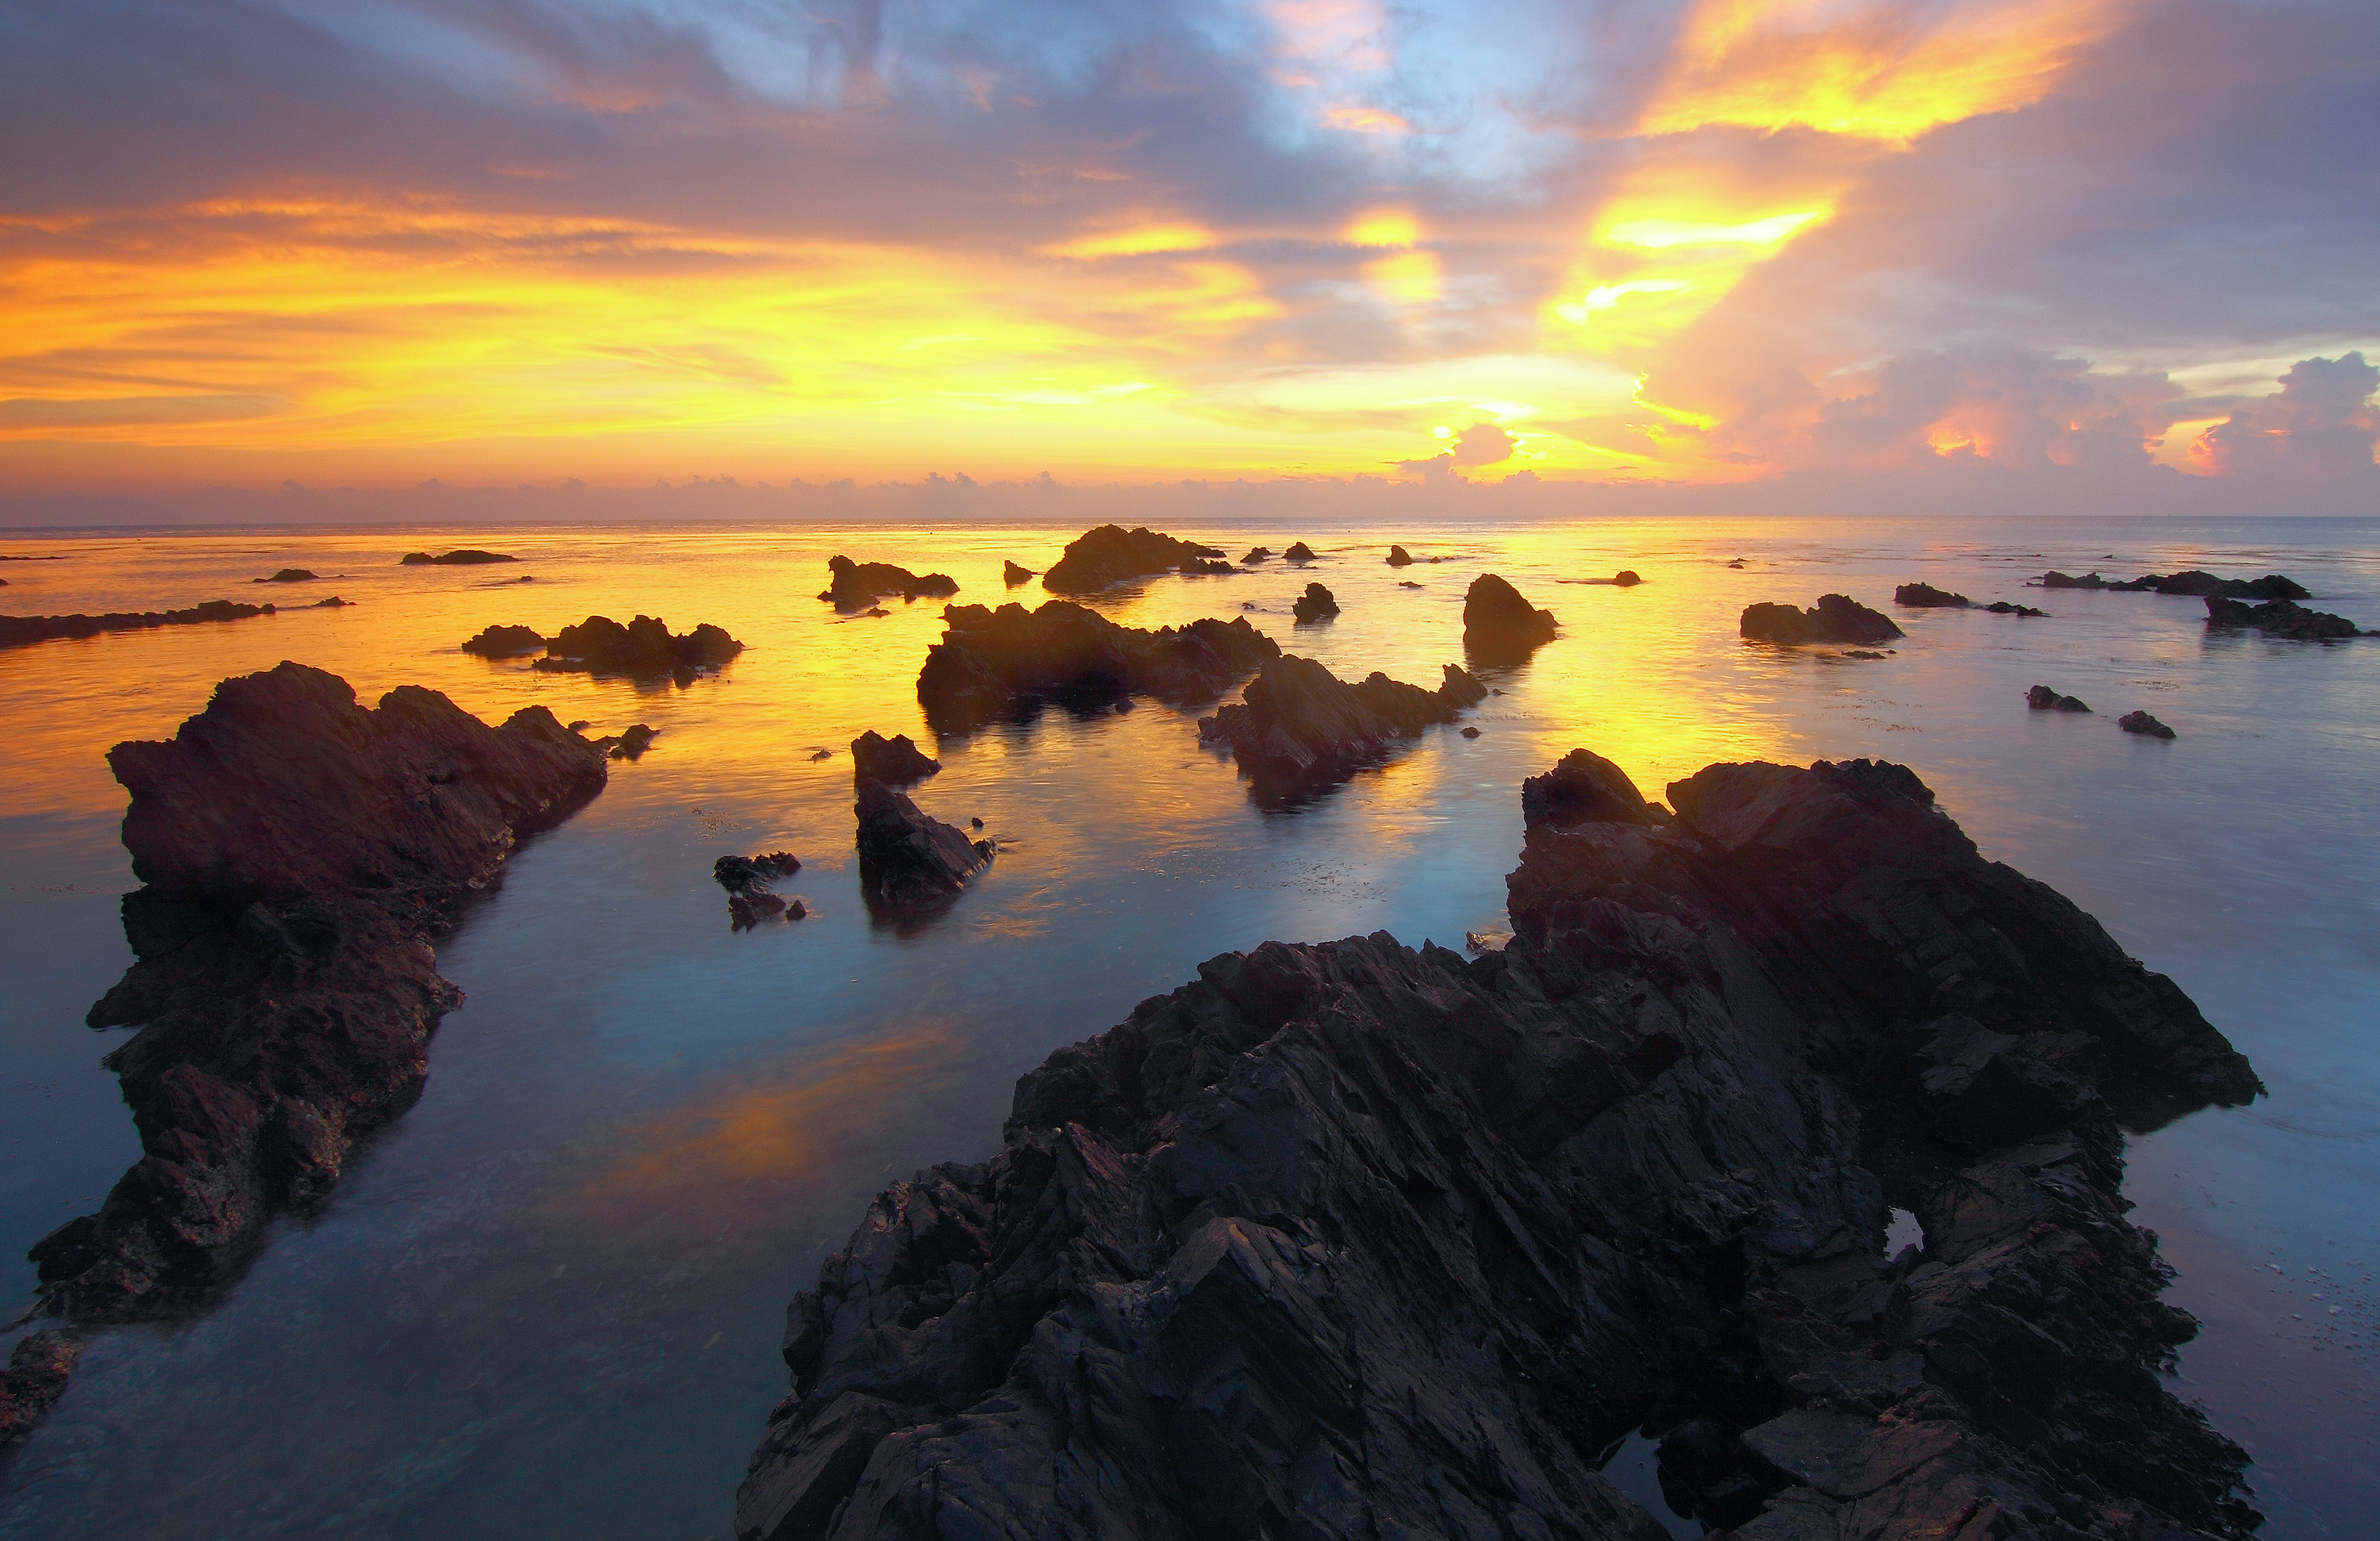
beach, sea, coast, water, nature, rock, ocean, horizon, cloud, sky, sunrise, sunset, morning, shore, wave, dawn, cliff, dusk, evening, reflection, seascape, bay, seashore, terrain, rocks, outdoors, cape, hd wallpaper, wind wave